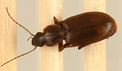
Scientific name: Calathus advena
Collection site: Niwot Ridge NEON (NIWO), plot NIWO_009